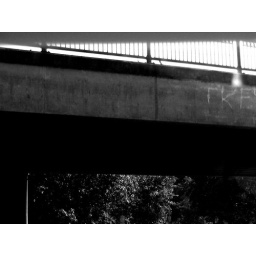
under the train bridge